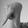
ASL letter: Q